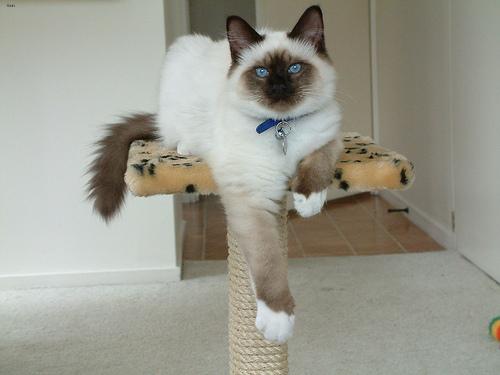
Breed: Birman